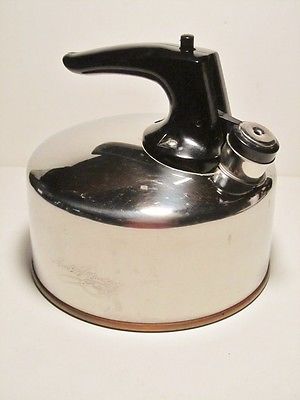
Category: kettle